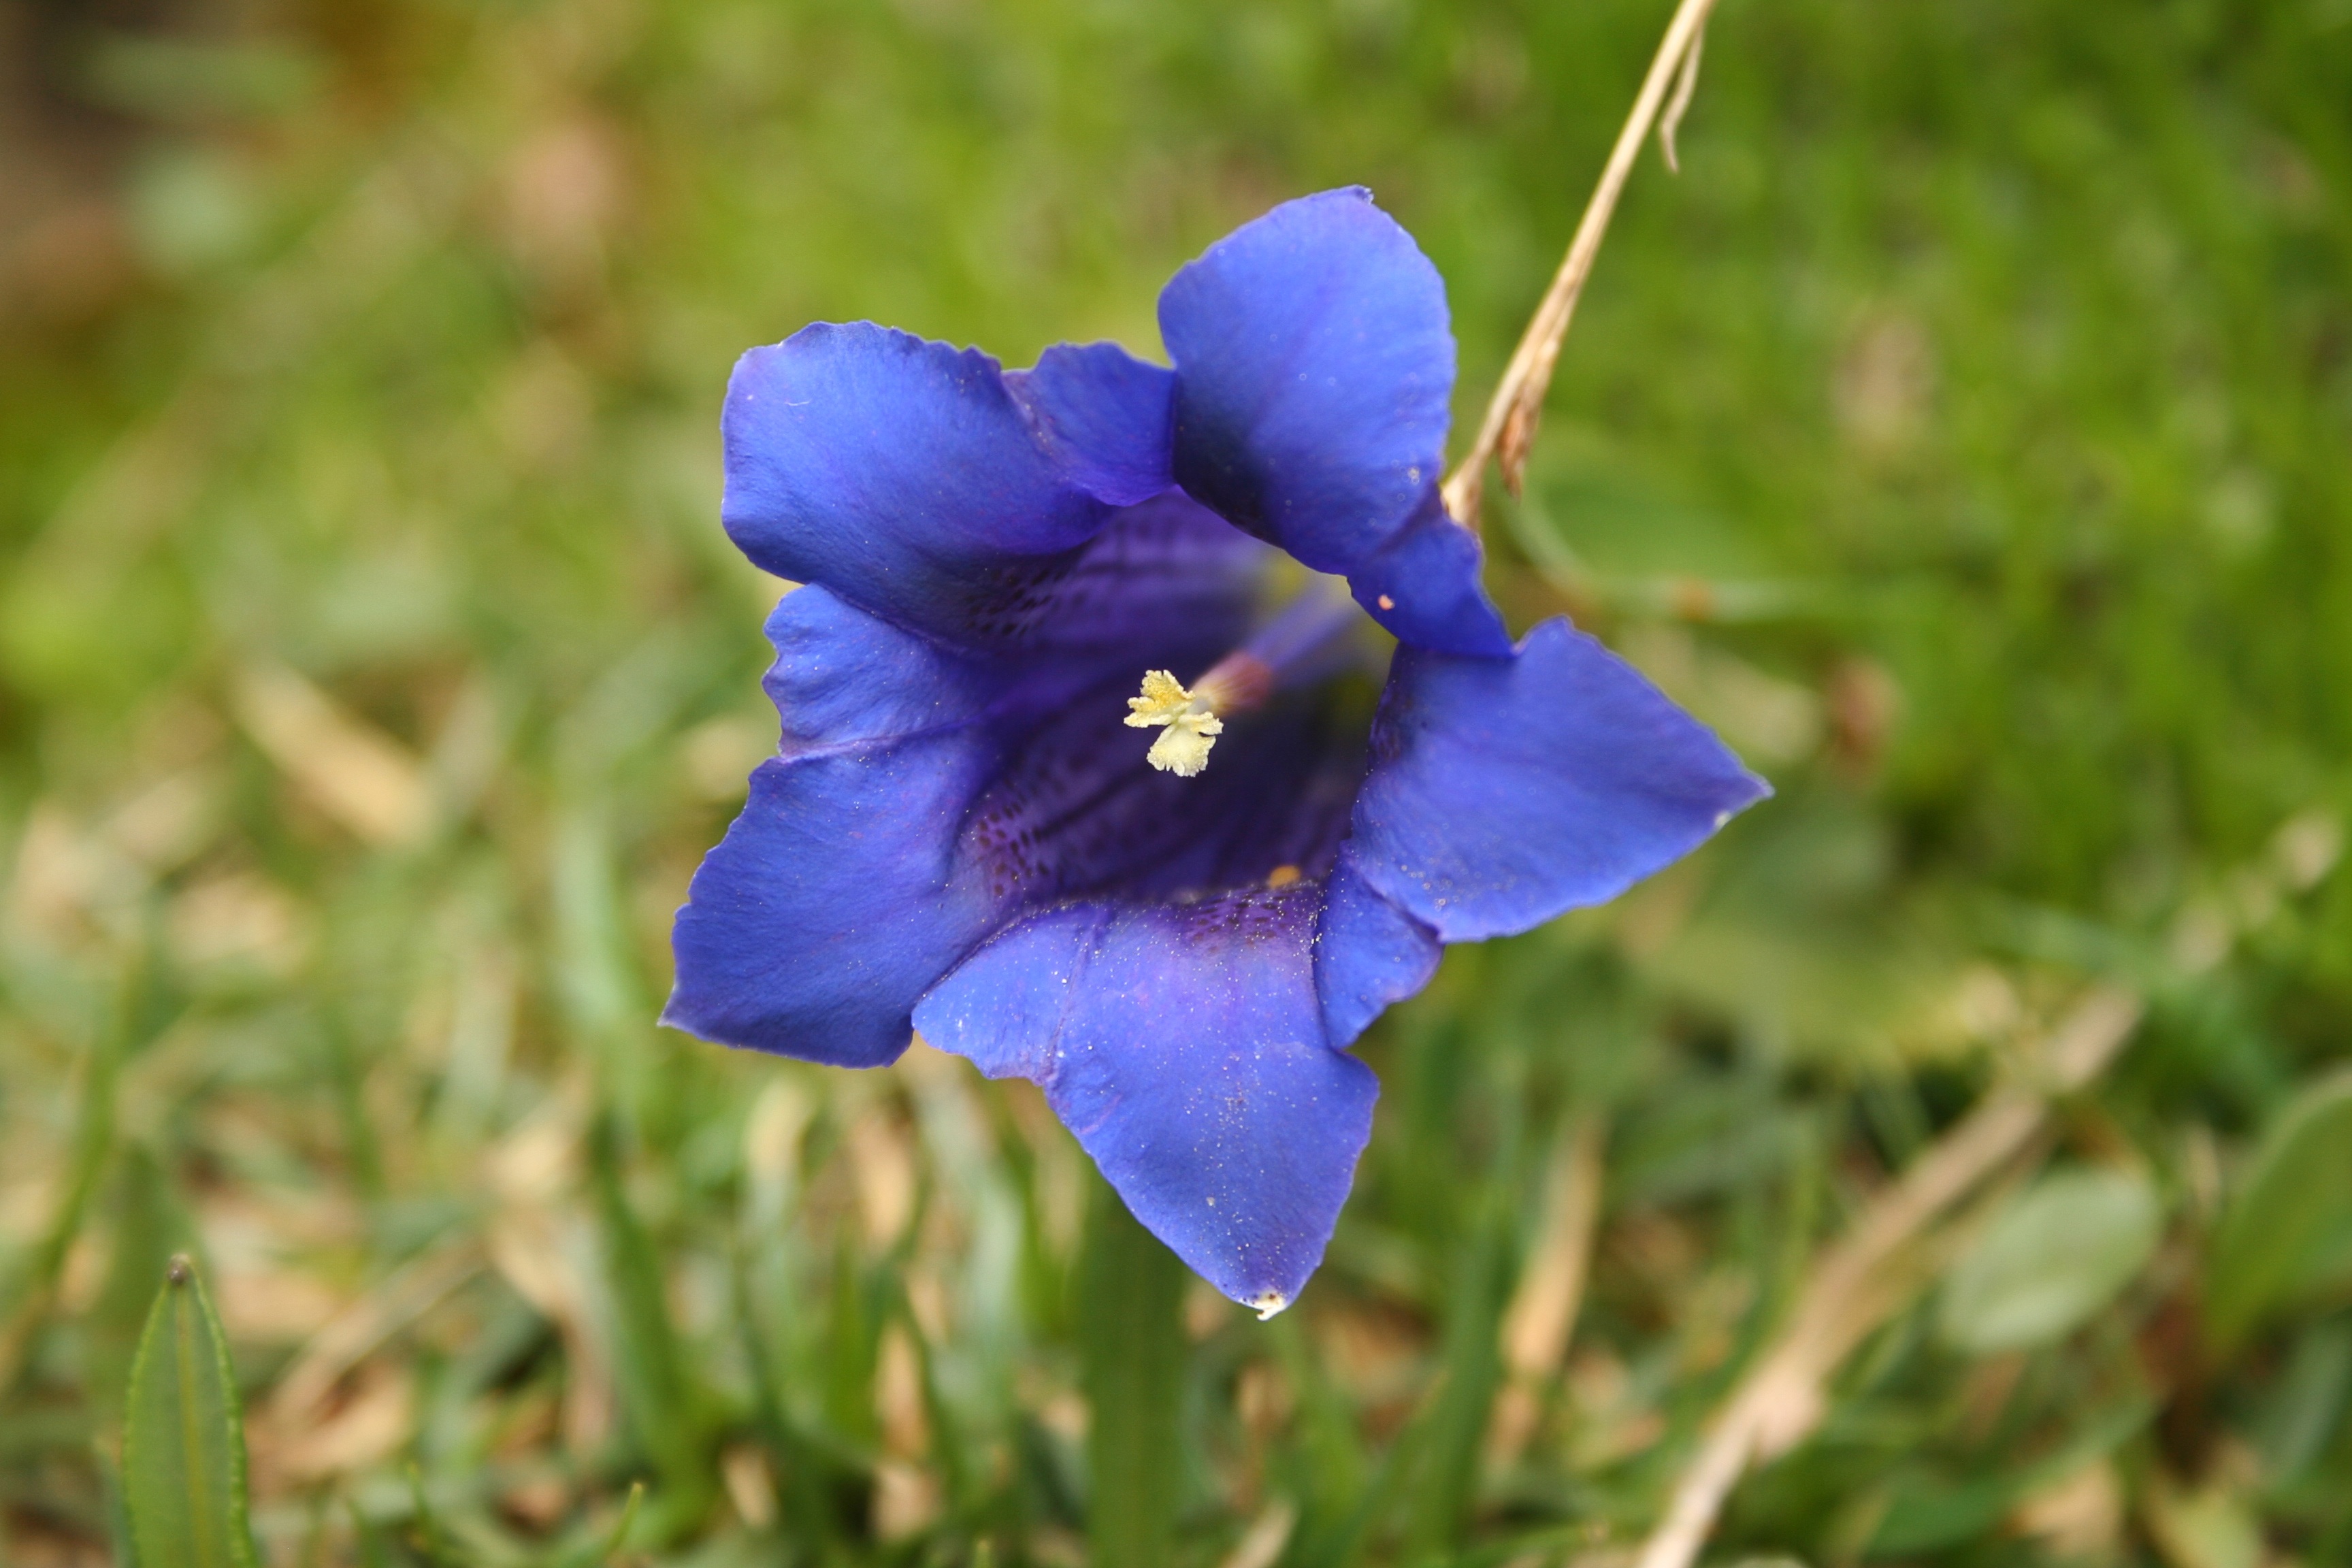
blossom, plant, flower, purple, petal, bloom, botany, blue, flora, wildflower, gentian, mountain flowers, macro photography, flowering plant, alpine flower, dayflower, bavarian gentians, land plant, violet family, dayflower family